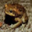
Label: frog